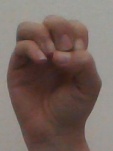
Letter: ha